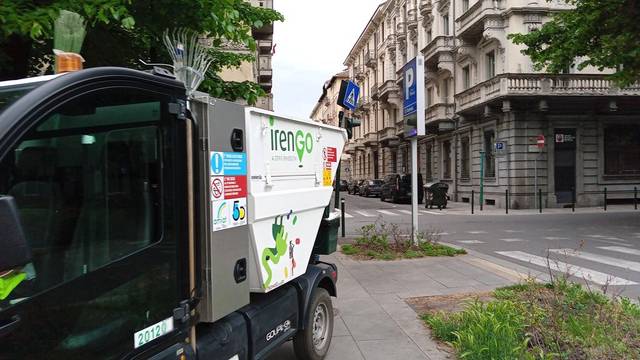
Region: Italy
Coordinates: 45.069, 7.673